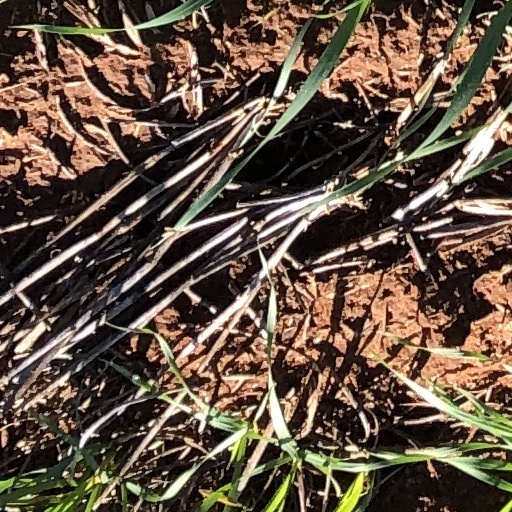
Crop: wheat